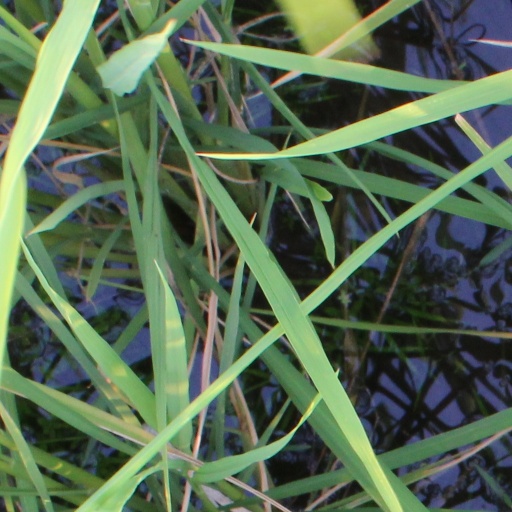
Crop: rice